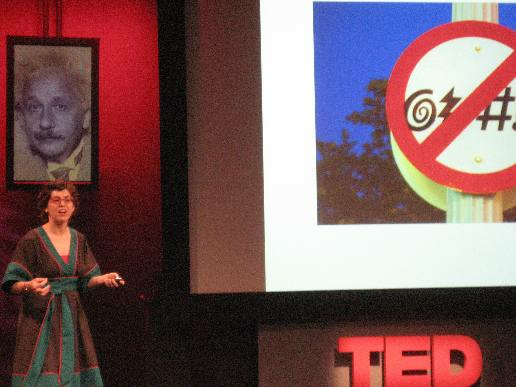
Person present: Yes